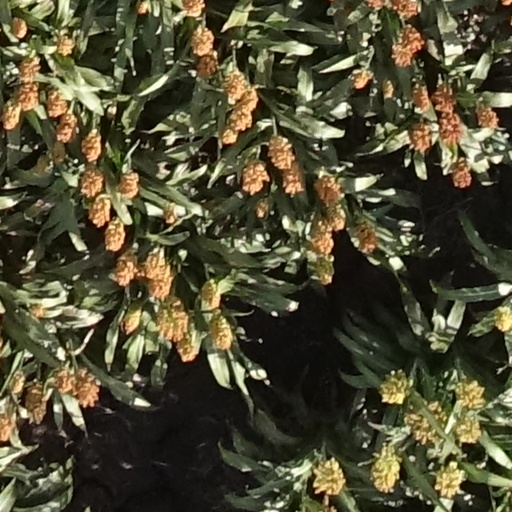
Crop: sorghum